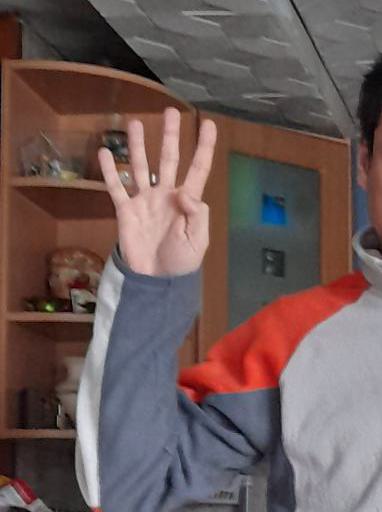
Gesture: four